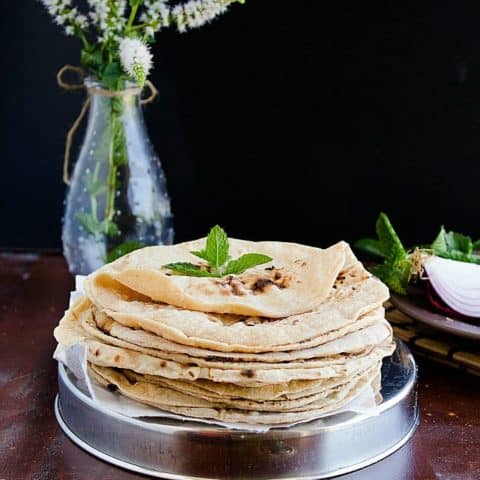
Dish: chapati